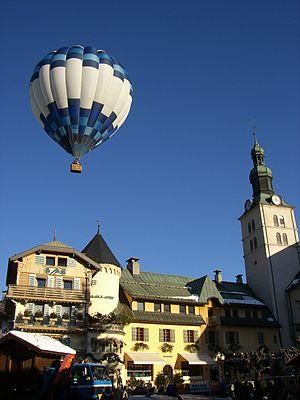
Coeur du centre ville de Megève durant la saison d'hiver en Décembre 2006
Megève, parfois sous la forme ancienne de Mégève, est une commune française située dans le département de la Haute-Savoie, en région Auvergne-Rhône-Alpes. Le village est un véritable centre urbain situé en altitude, il comptait 3 036 habitants en 2017, ce qui en fait la trente-deuxième ville haut-savoyarde.
AAllard est une entreprise française implantée à Megève, spécialisée dans la confection de prêt-à-porter haut de gamme masculin et féminin. Elle fut fondée en 1926 par Armand Allard. Il est l'inventeur du fuseau qui fit la renommée de la marque.